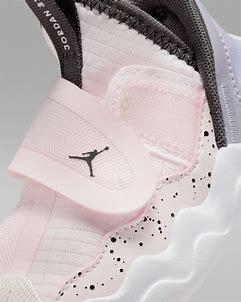
Brand: Jordan
Model: 23 7